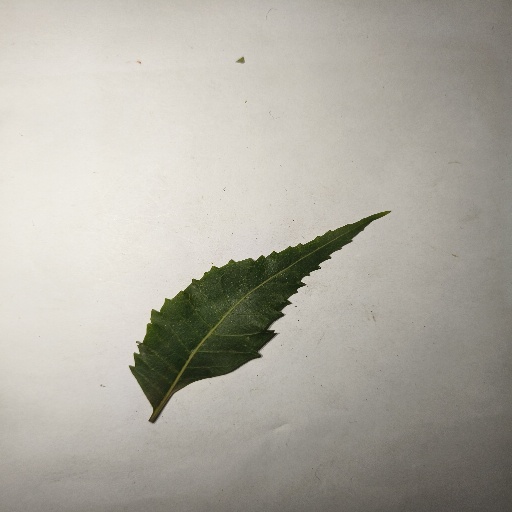
Species: Neem
Leaf condition: Healthy Leaf